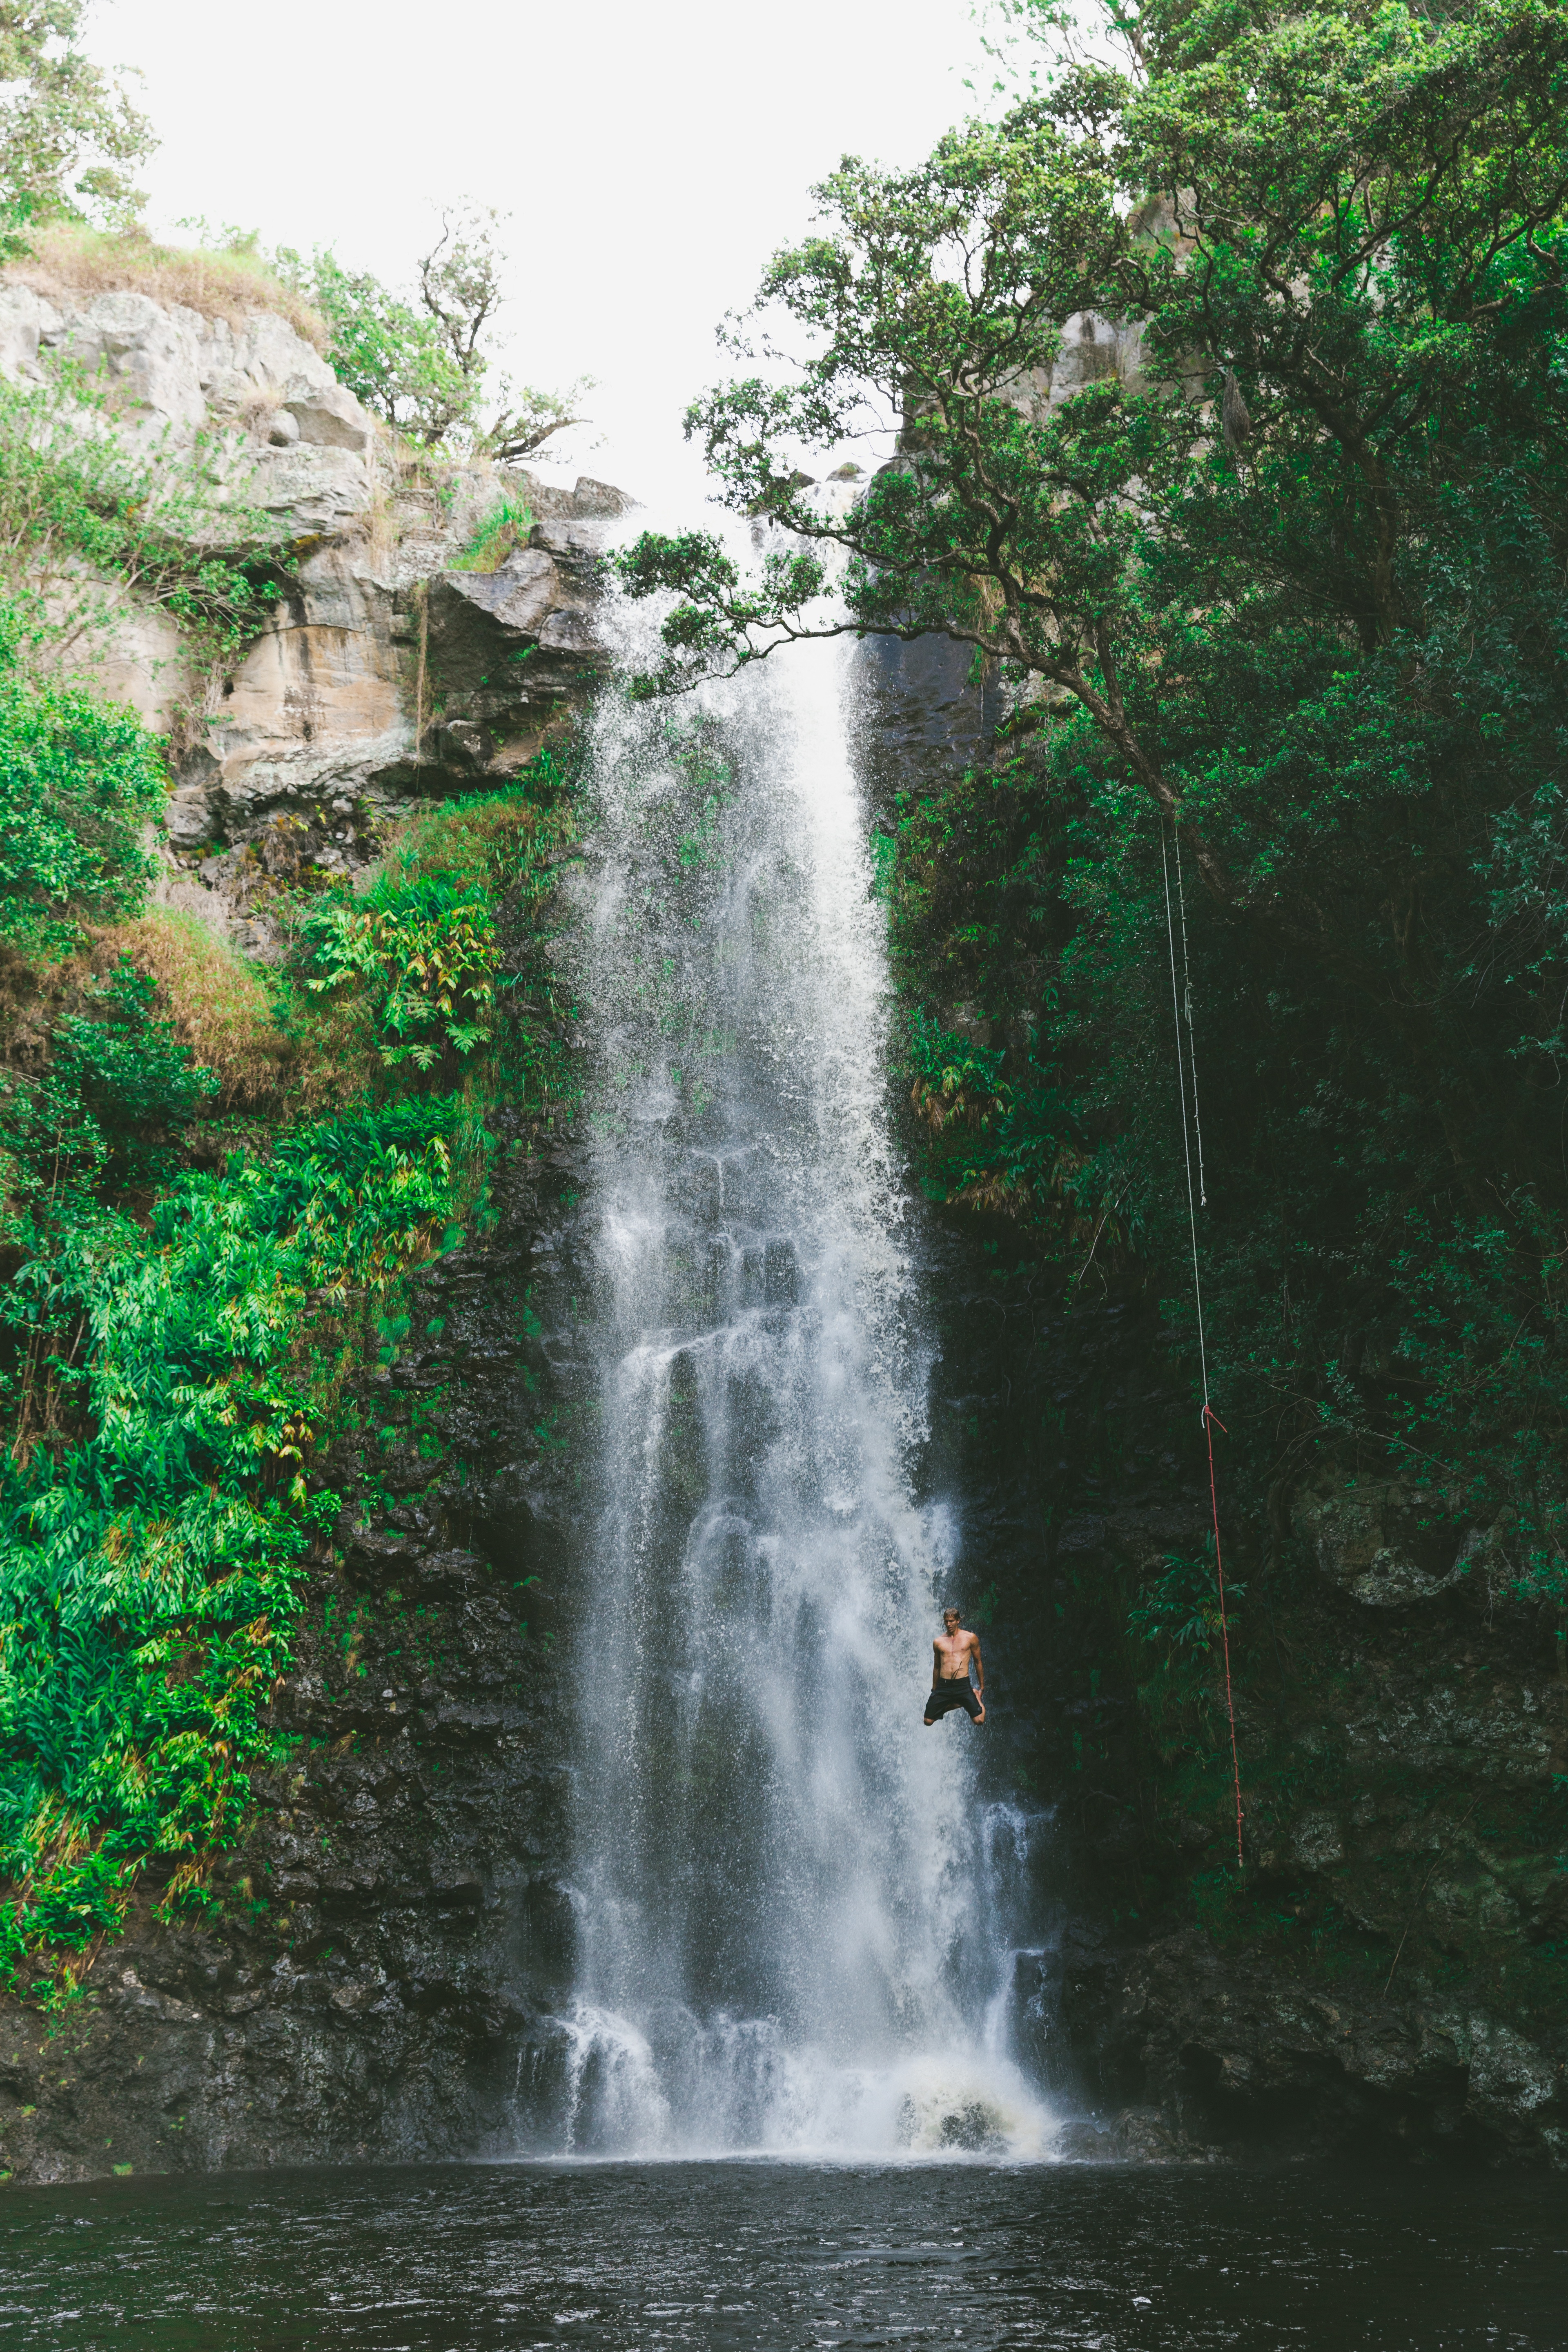
water, nature, forest, rock, waterfall, person, river, guy, stream, jungle, body of water, rainforest, wasserfall, water feature, watercourse